Hugh de Lacy, Lord of Meath

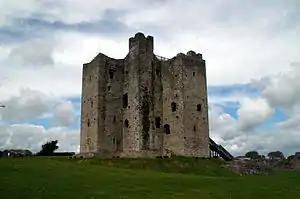
The keep of Trim Castle

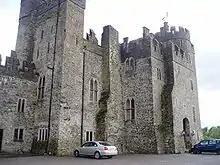
Kilkea Castle (Front)

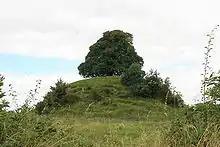
Motte-and-bailey built by de Lacy at Clonard, County Meath

In October 1171 Lacy went over with Henry II as part of an Anglo-Norman force to invade Ireland, and early in 1172 he was sent to receive the submission of Rory, High King of Ireland. Before Henry's return to England about the end of March 1172, Lacy was granted Meath by the service of fifty knights and with almost royal authority; he was also put in charge of Dublin Castle. As such, it is generally accepted that Lacy was de facto the first Viceroy of Ireland, a position he was to hold three times (in 1172, 1179, and ), the third time jointly with the Bishop of Salisbury.